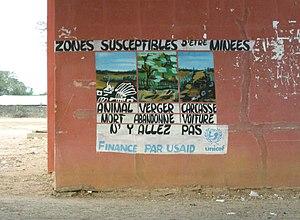
L’histoire du Sénégal – avant l'accession du pays à son indépendance en 1960 – s'inscrit d'abord dans celle d'entités plus larges telles que, successivement, le Sahara, le Soudan, la Sénégambie ou l'Afrique-Occidentale française, avant d'être associée à l'époque contemporaine à celle des États voisins du Sahel africain.
Le conflit en Casamance constitue l'un des épisodes marquants de l'histoire du Sénégal indépendant, touchant également le pays limitrophe, la Guinée-Bissau.